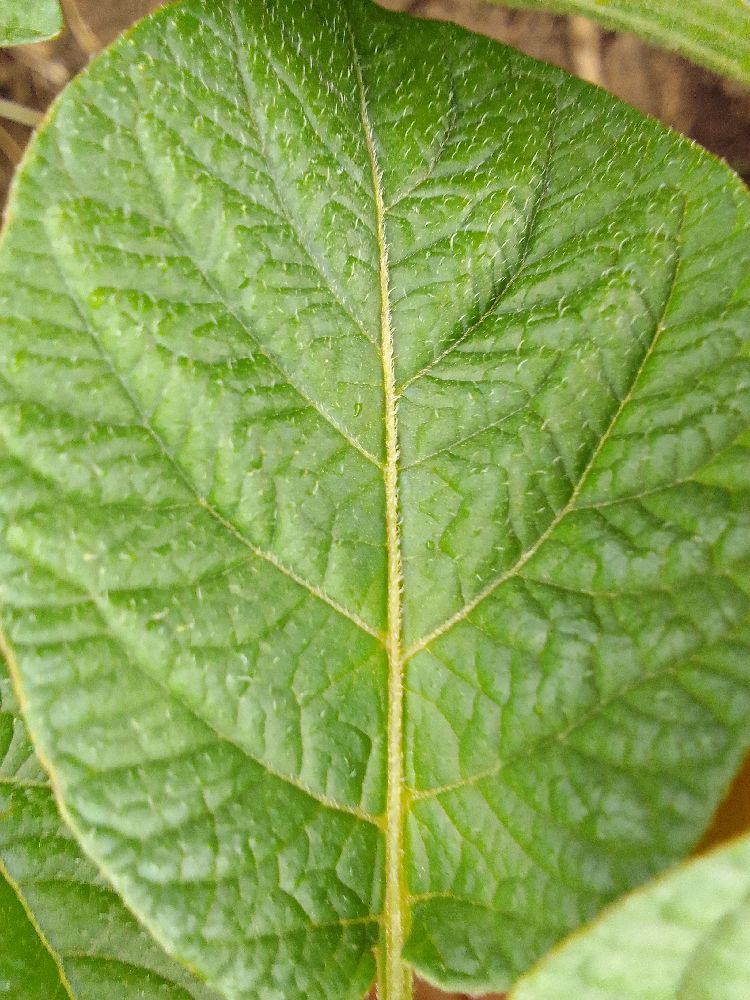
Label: Healthy